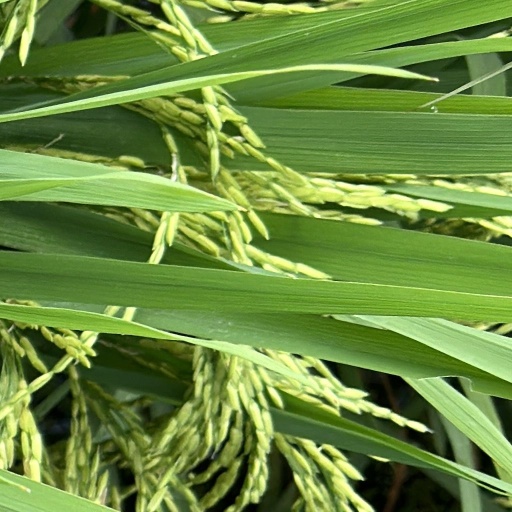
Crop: rice